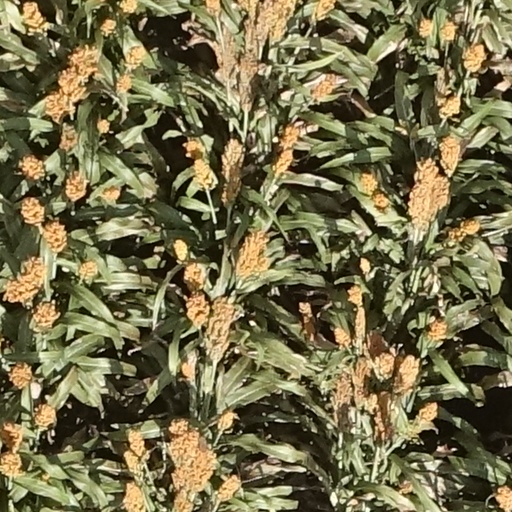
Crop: sorghum